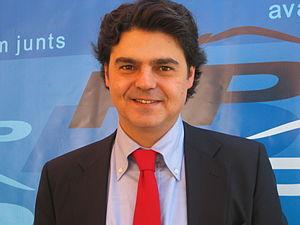
Jorge Moragas Sánchez-Brías né le 21 juin 1965 est un diplomate et homme politique espagnol membre du Parti populaire. Il est député de Barcelone depuis le 14 mars 2004 pour les VIIIᵉ, IXᵉ, Xᵉ, XIᵉ et XIIᵉ législatures.